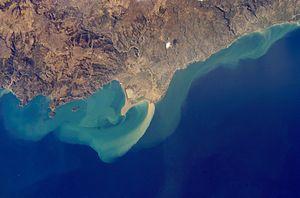
Cet article recense les zones humides de Turquie concernées par la convention de Ramsar.